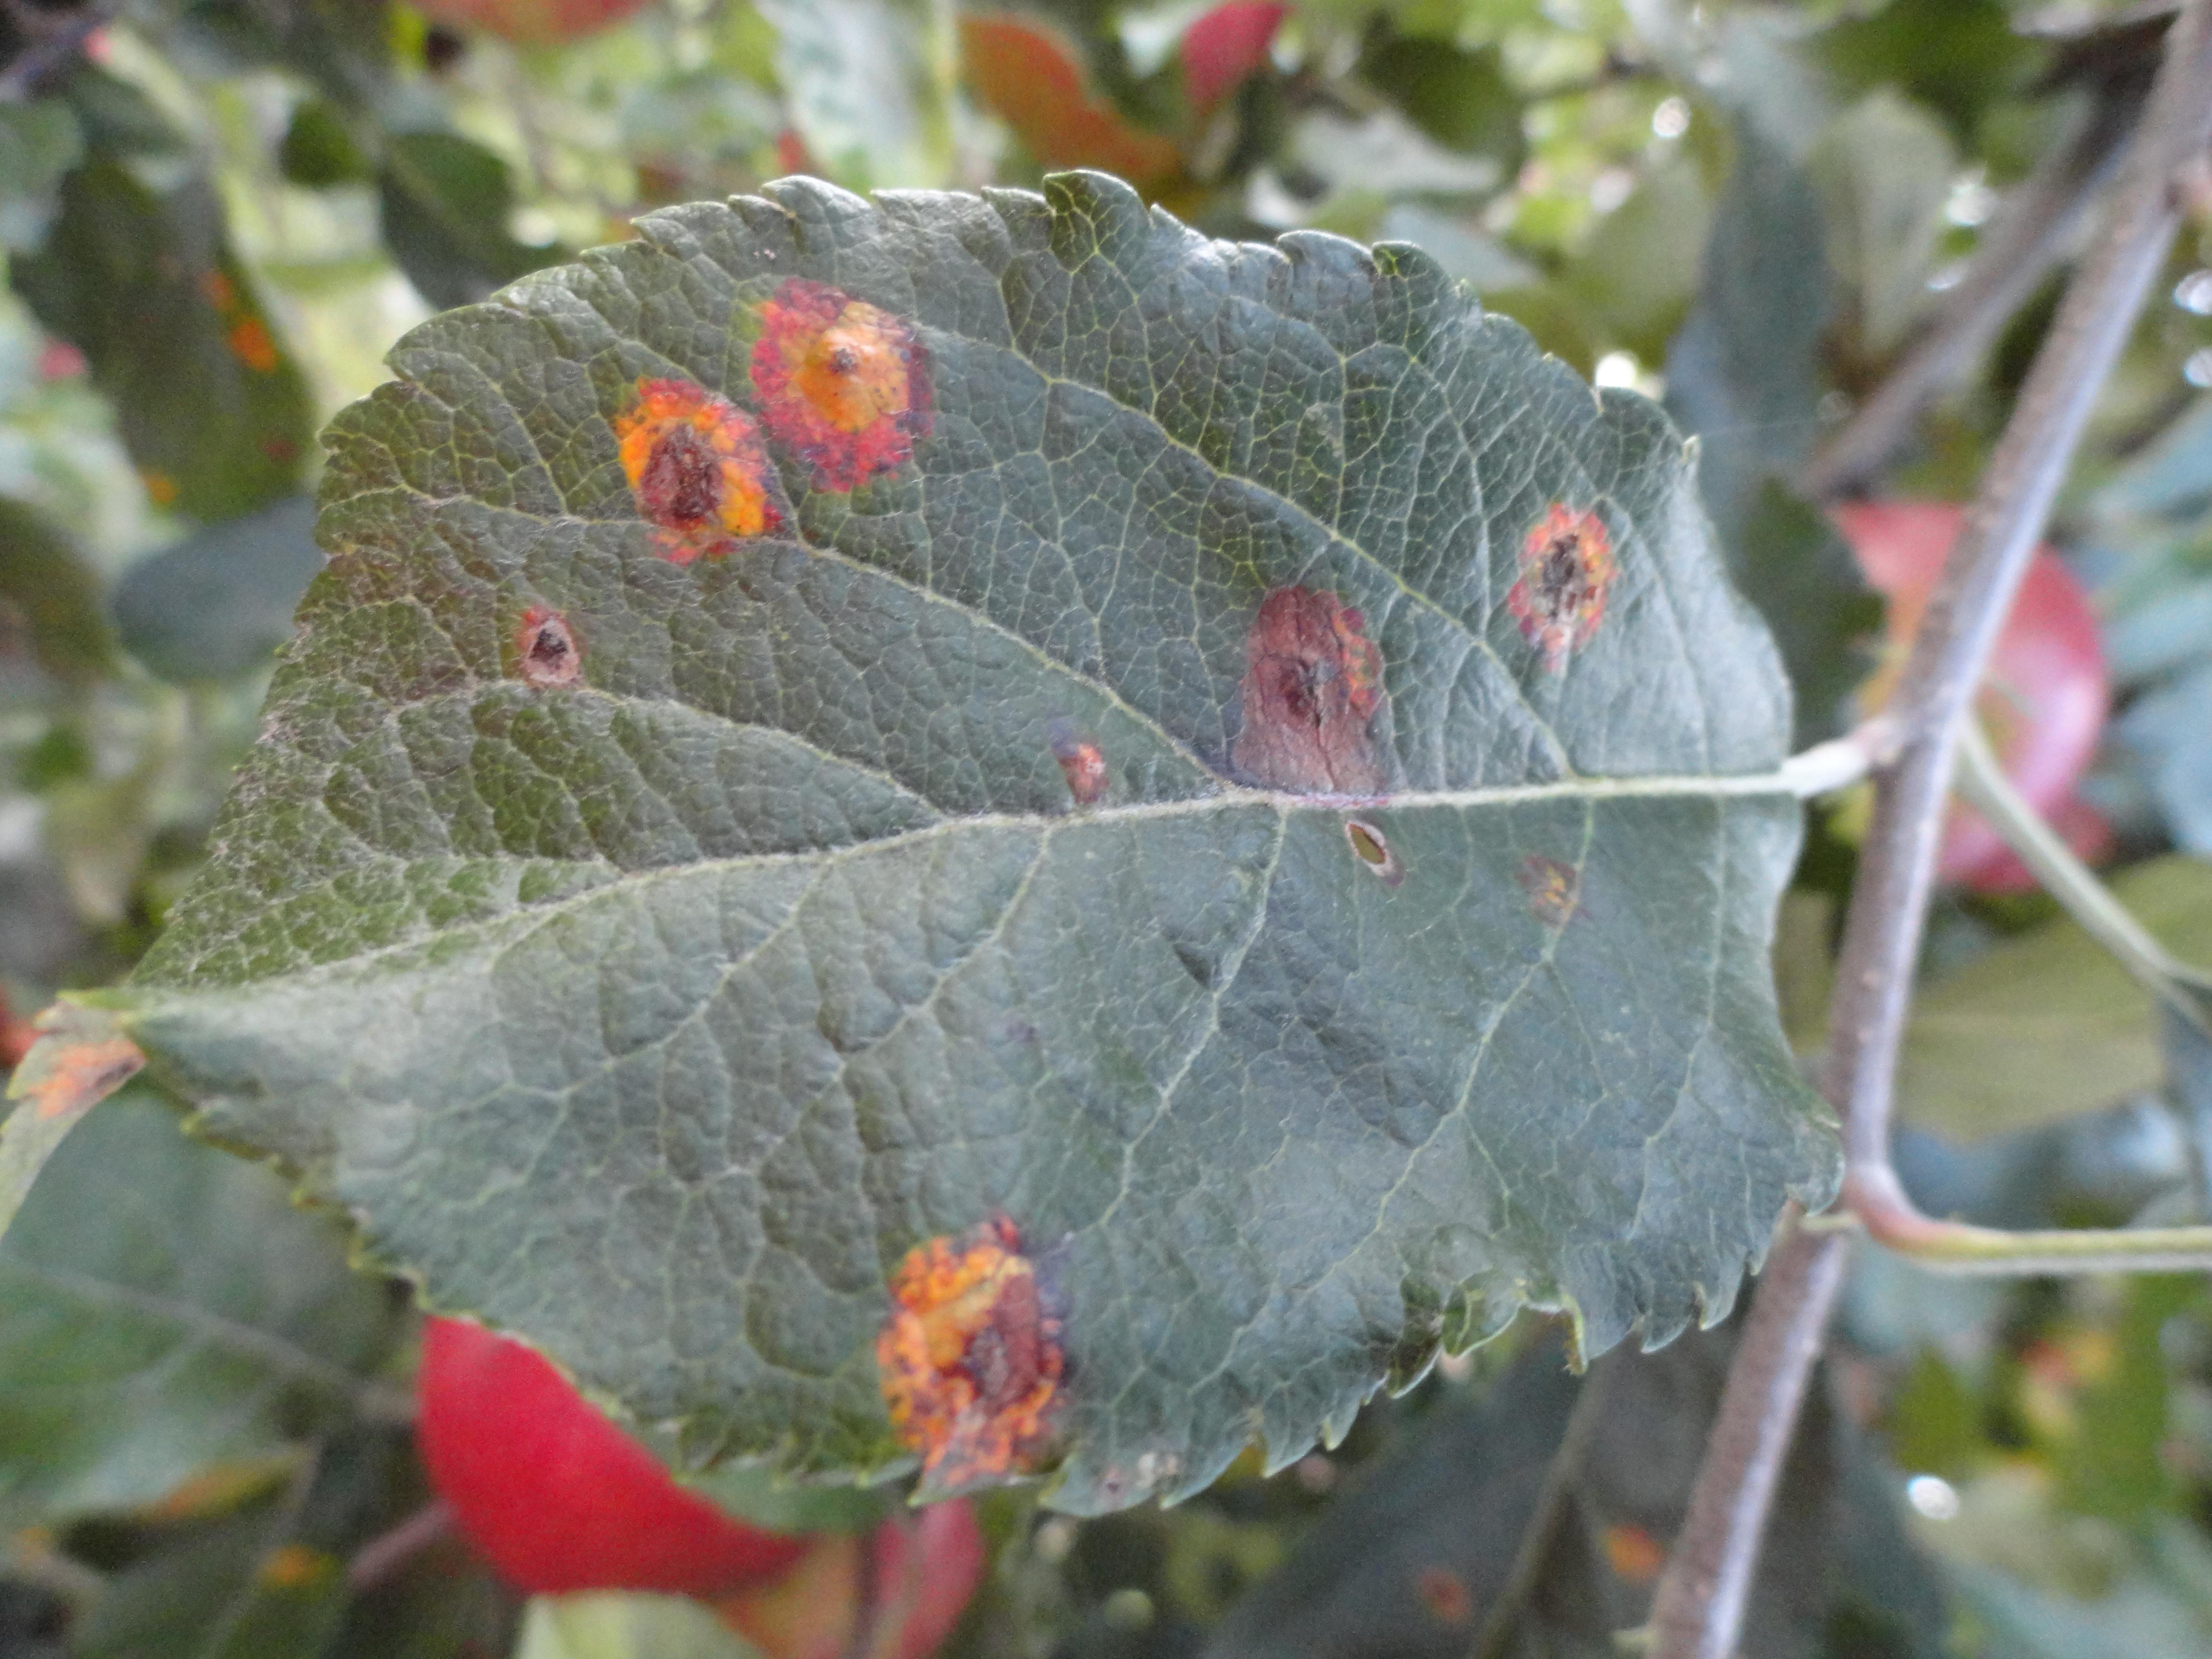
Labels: rust